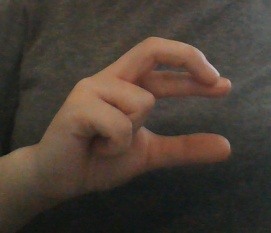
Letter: thal